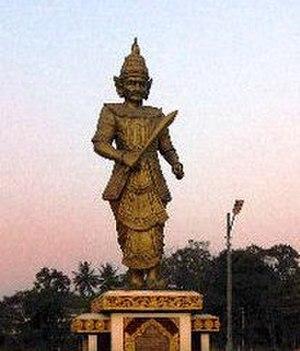
Mingyinyo est le fondateur de la dynastie Taungû de Birmanie. Régnant depuis 1485 à Taungû, au sud d'Ava, il profita de l'affaiblissement de celle-ci pour déclarer formellement son indépendance en 1510, et profita de sa chute devant le prince Shan de Thibaw en 1527 : Le Royaume d'Ava ne survécut pas à la perte de sa capitale et de nombreux birmans trouvèrent refuge auprès de Mingyinyo, à l'écart des guerres qui dévastaient la Haute-Birmanie. Taungû devint leur nouveau centre politique.